Yury Sinelshchikov

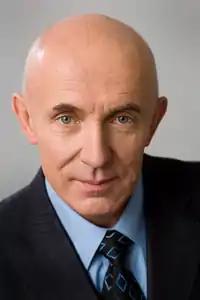

Yury Petrovich Sinelshchikov (born 26 September 1947, Bogucharovo, Aleksinsky District) is a Russian political figure, and a deputy of the 6th State Duma, 7th and 8th State Dumas.